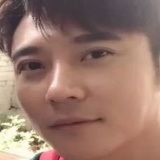
diễn viên Trương Đan Phong